Marion Jones

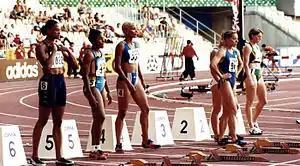
Marion Jones (far left) during the 1999 World Championships

She excelled at her first major international competition, winning the 100 m sprint at the 1997 World Championships in Athens, while finishing 10th in the long jump. At the 1999 World Championships, Jones attempted to win four titles, but injured herself in the 200 m after a gold in the 100 m and a long jump bronze.